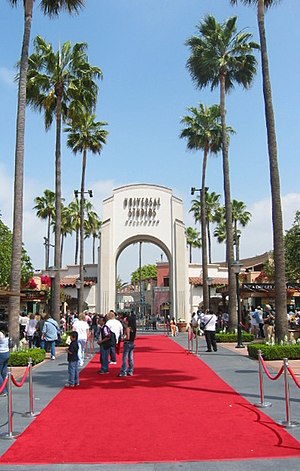
Rød løber / Prisuddelinger / modebranchen
Rød løber er en rød måtte/ et rødt tæppe som rulles ud, hvor prominente gæster skal gå, særlig brugt til statsoverhoveder, filmstjerner og andre VIP-er. Rød løber er også normalt ved indgangen til hoteller. Rød løber bruges også til at markere åbningen af en ny bygning eller lignende.